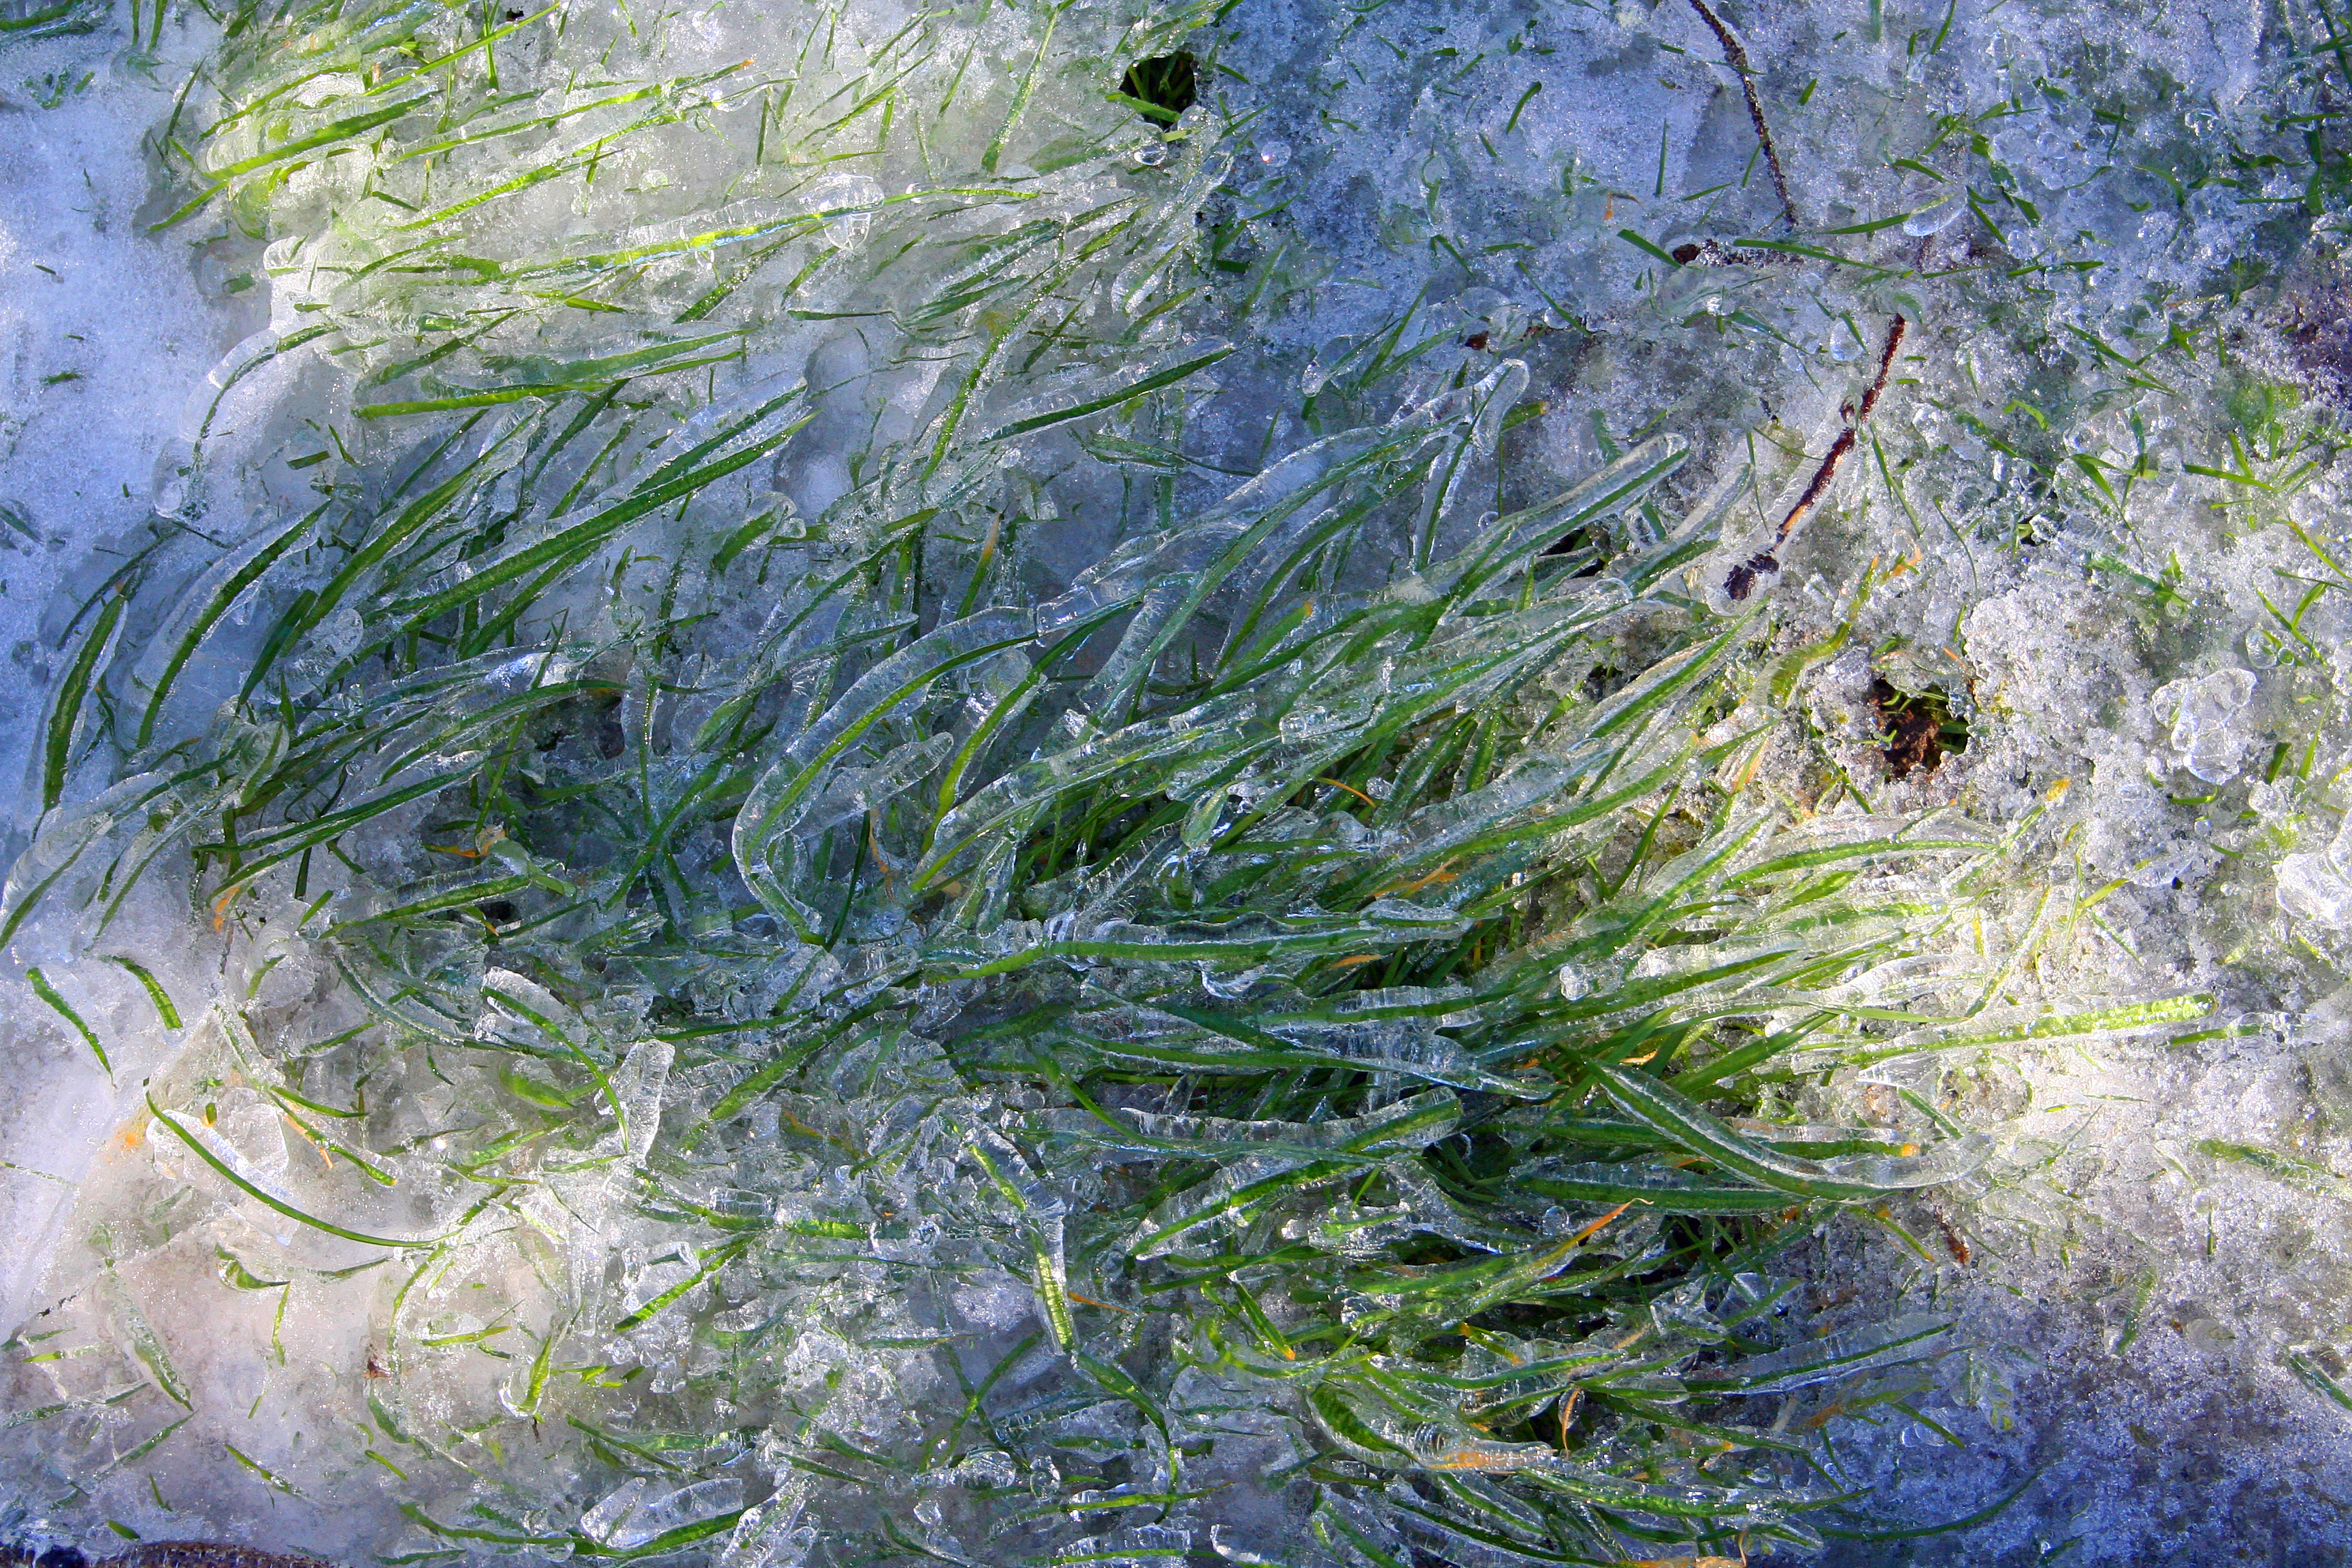
ice, grass, texture, winter, water, plant, liquid, terrestrial plant, aquatic plant, electric blue, art, pattern, algae, flowering plant, tree, freezing, twig, painting, fluvial landforms of streams, conifer, circle, chlorophyta, marine biology